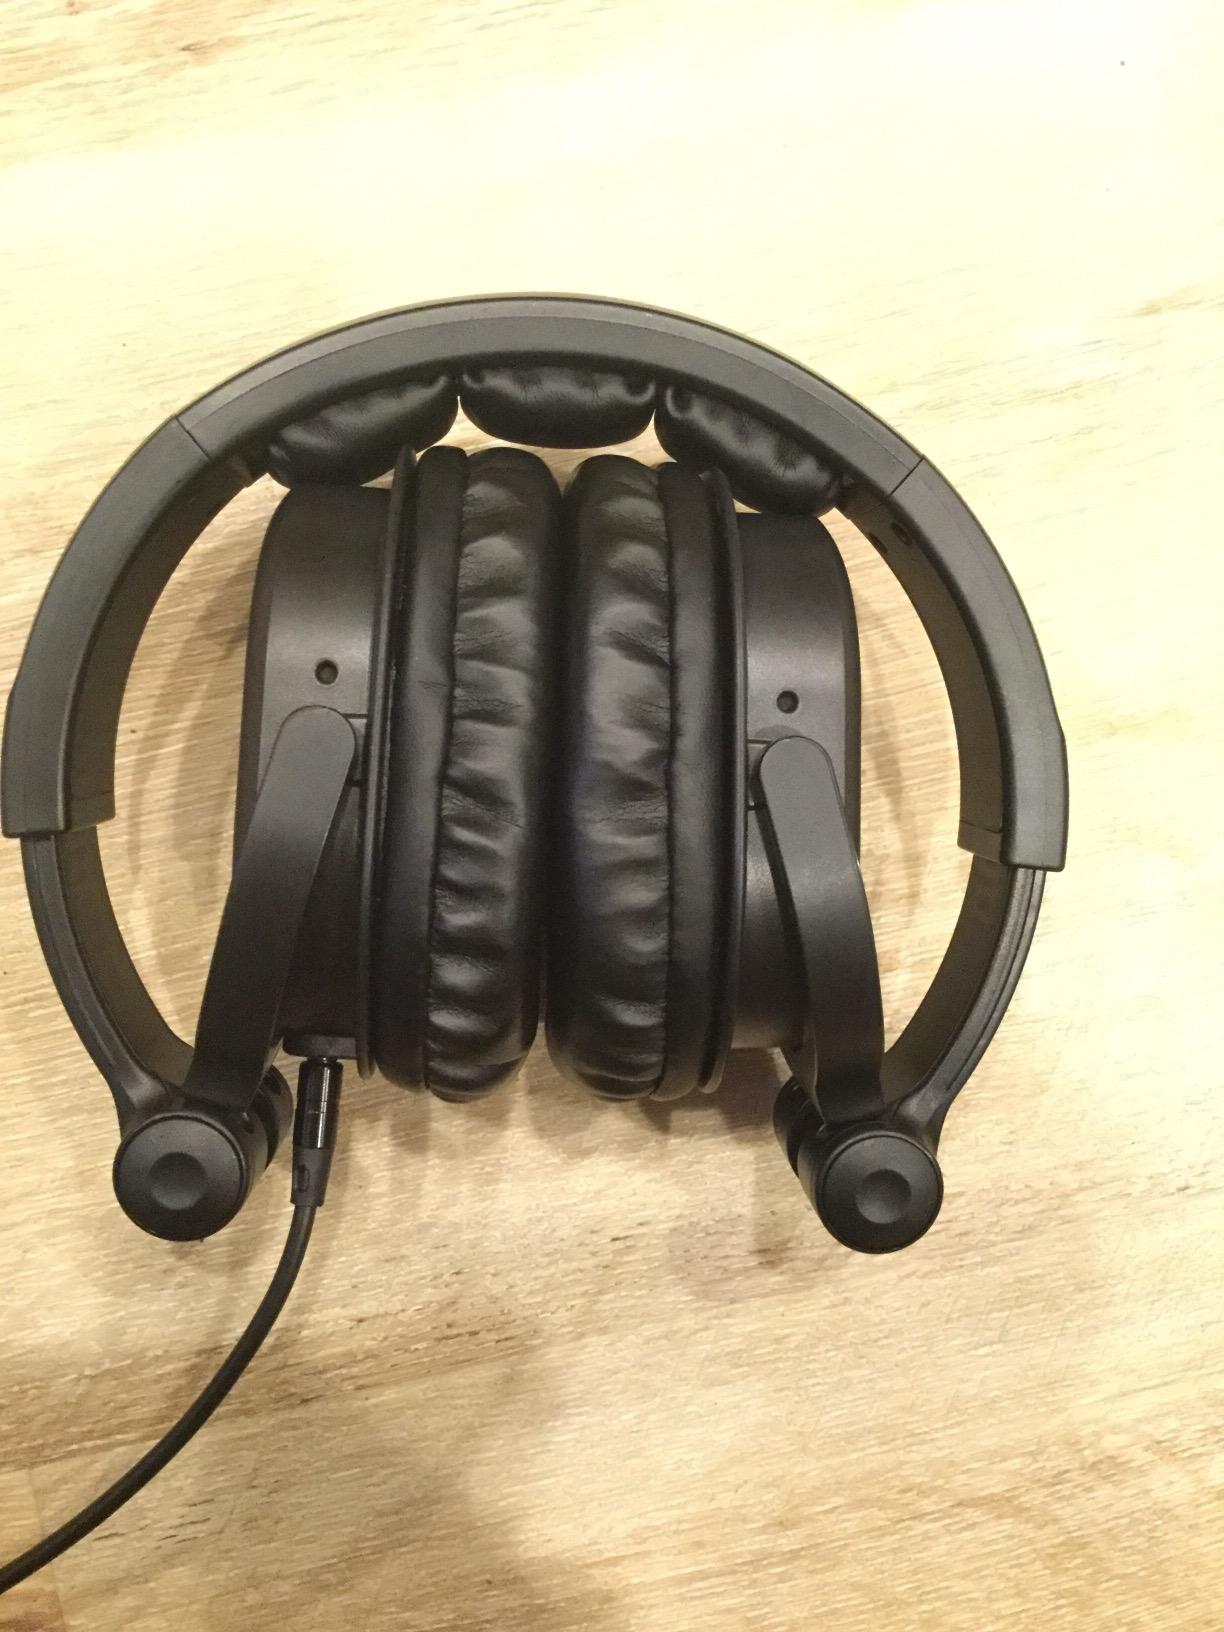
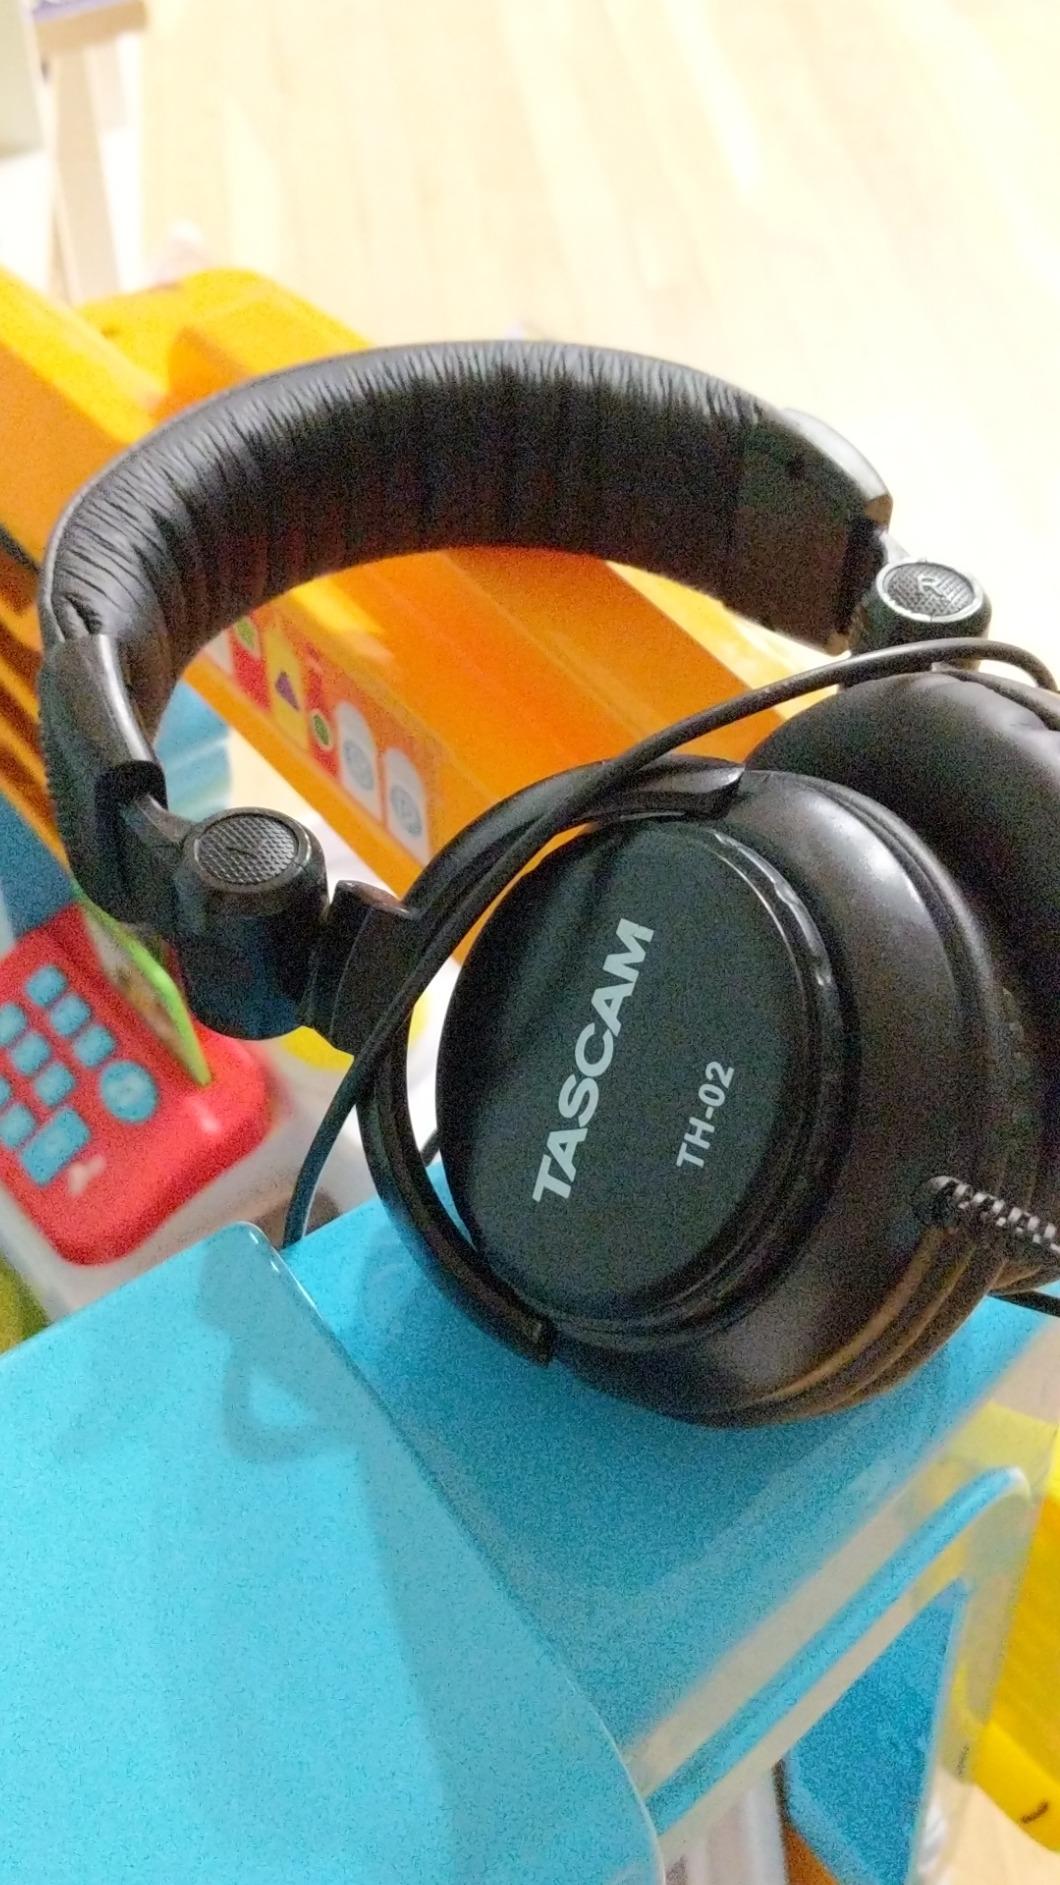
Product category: headphones
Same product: no